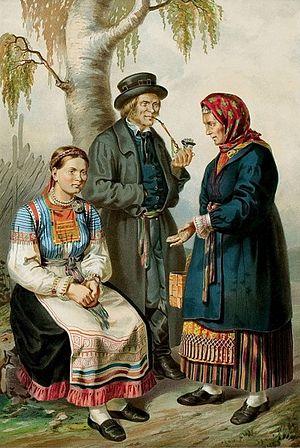
L'Empire russe, ou empire de Russie, est l'entité politique de la Russie de 1721, sous le règne de Pierre Iᵉʳ, au 14 septembre 1917, jour la proclamation de la République russe. Sa capitale est Saint-Pétersbourg.